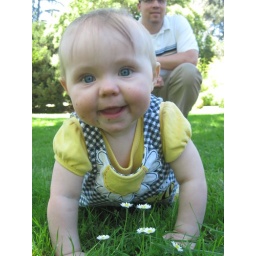
Beautiful girl having fun in the grass